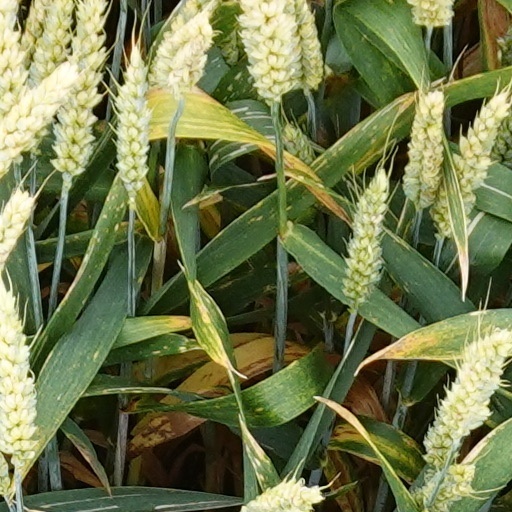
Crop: wheat